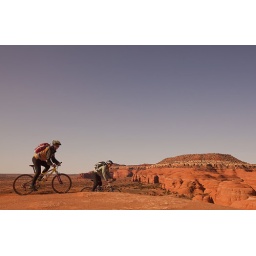
Slickrock mountain bike riding the Entrada Sandstone on a slickrock trail near Moab, Utah